Stabat Mater in F minor (Schubert)

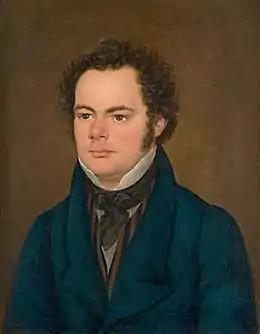
Portrait of Franz Schubert by Franz Eybl (1827)

Rather than setting the Latin sequence of the , Schubert used a German paraphrase by F. G. Klopstock, "". The work is sometimes referred to as the "Deutsches Stabat Mater", and was written for the composer's brother Ferdinand.